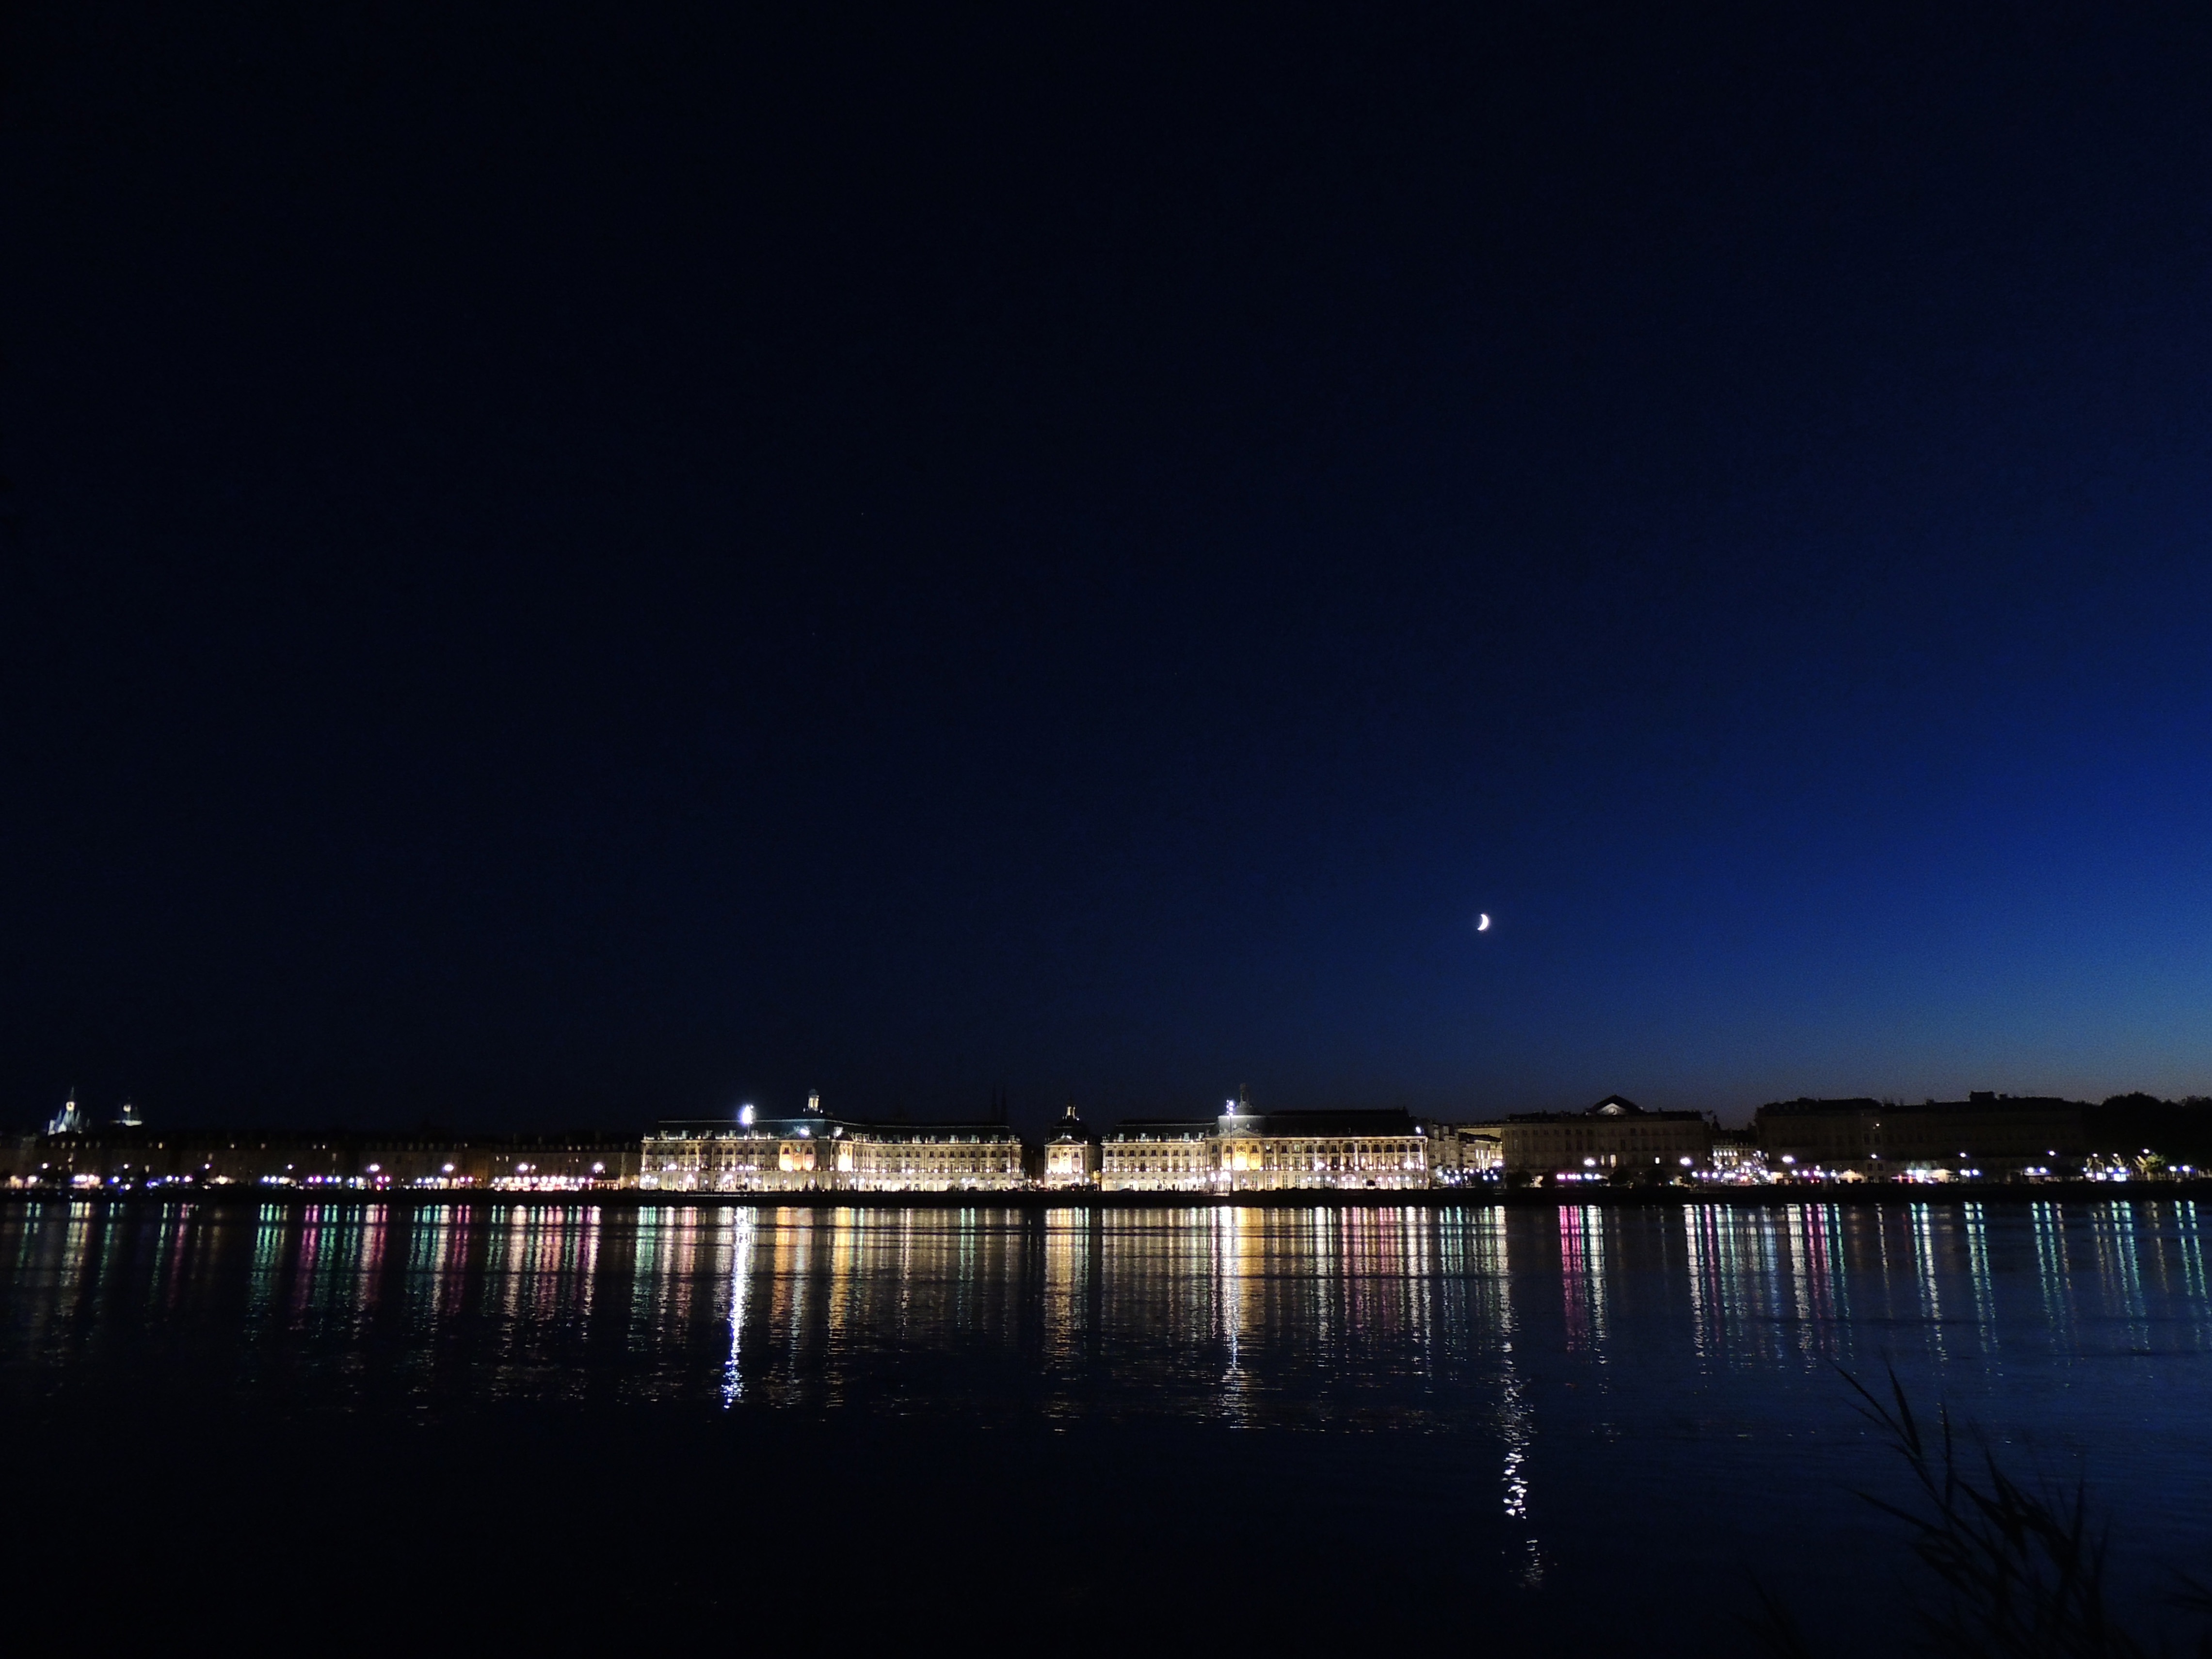
sea, ocean, horizon, light, cloud, sky, skyline, night, dawn, dusk, evening, reflection, darkness, moon, moonlight